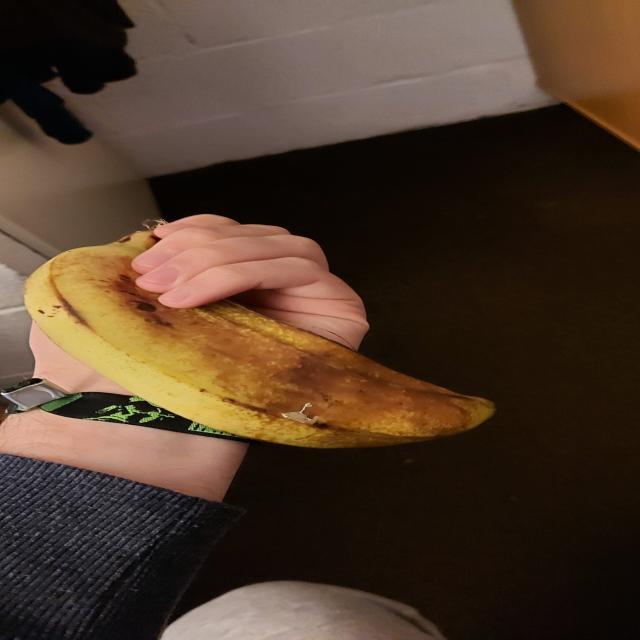
Label: bananas